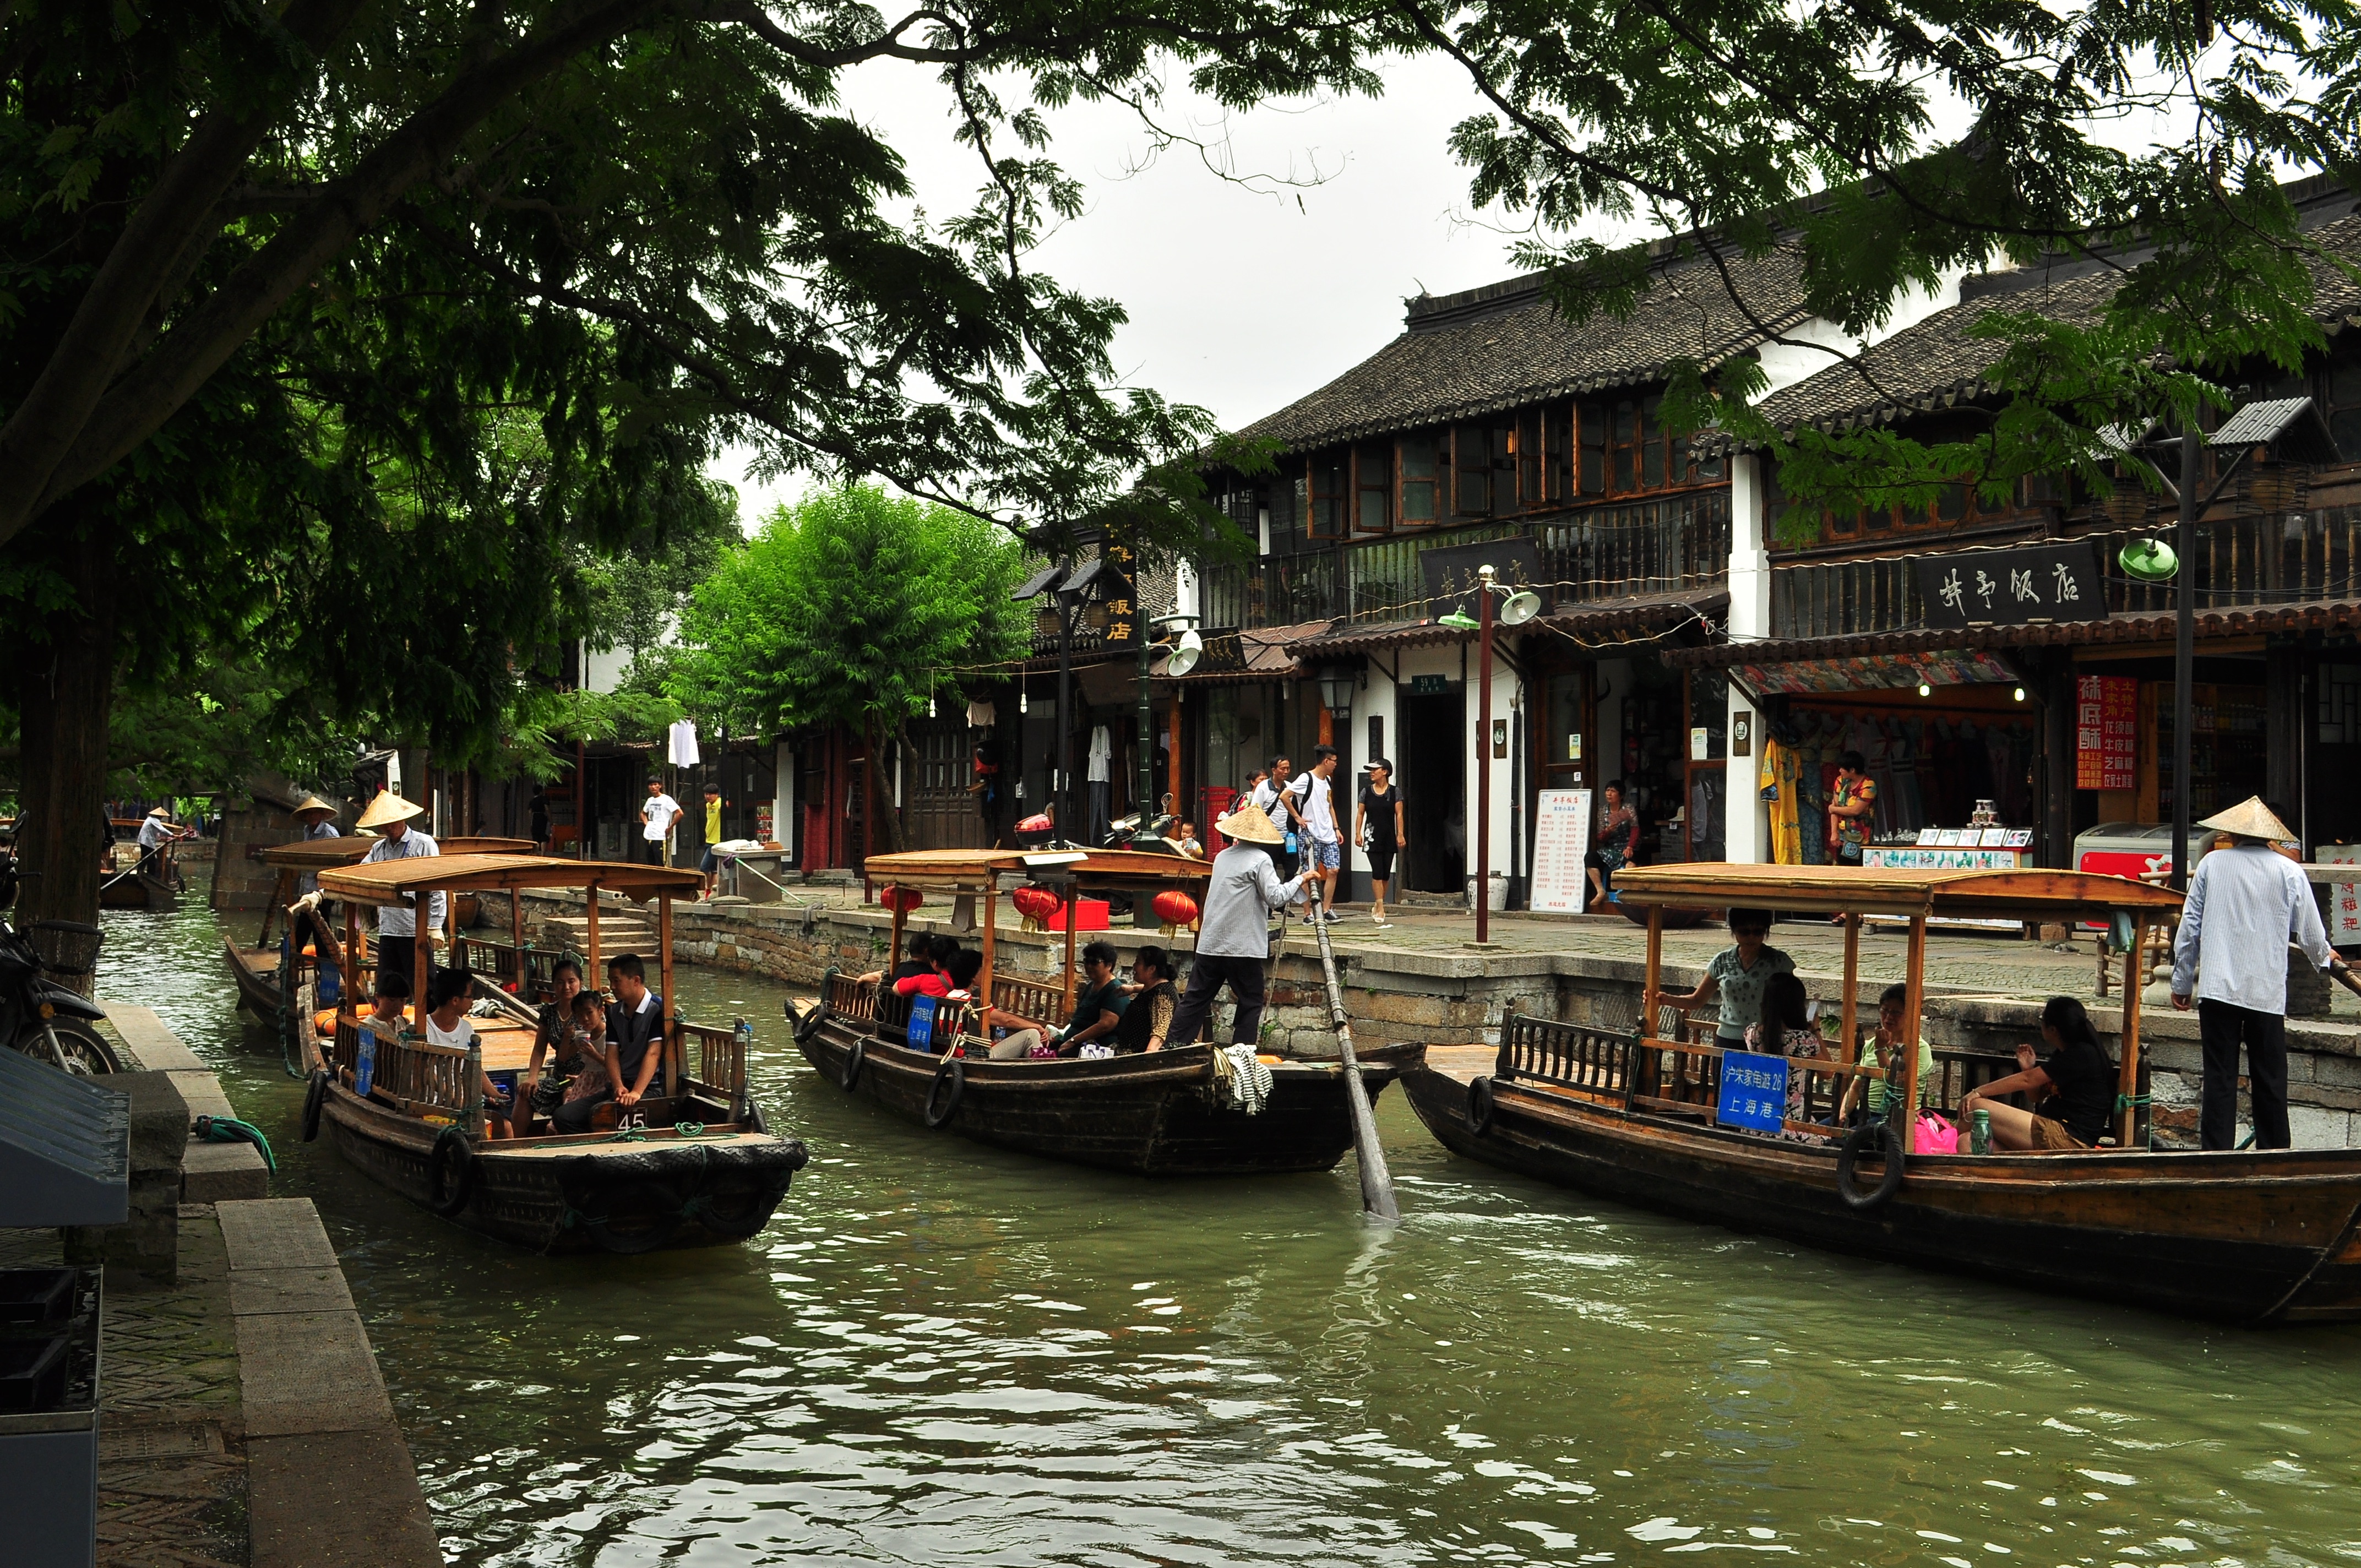
boat, town, river, canal, vacation, travel, village, vehicle, tourism, waterway, boating, landform, geographical feature